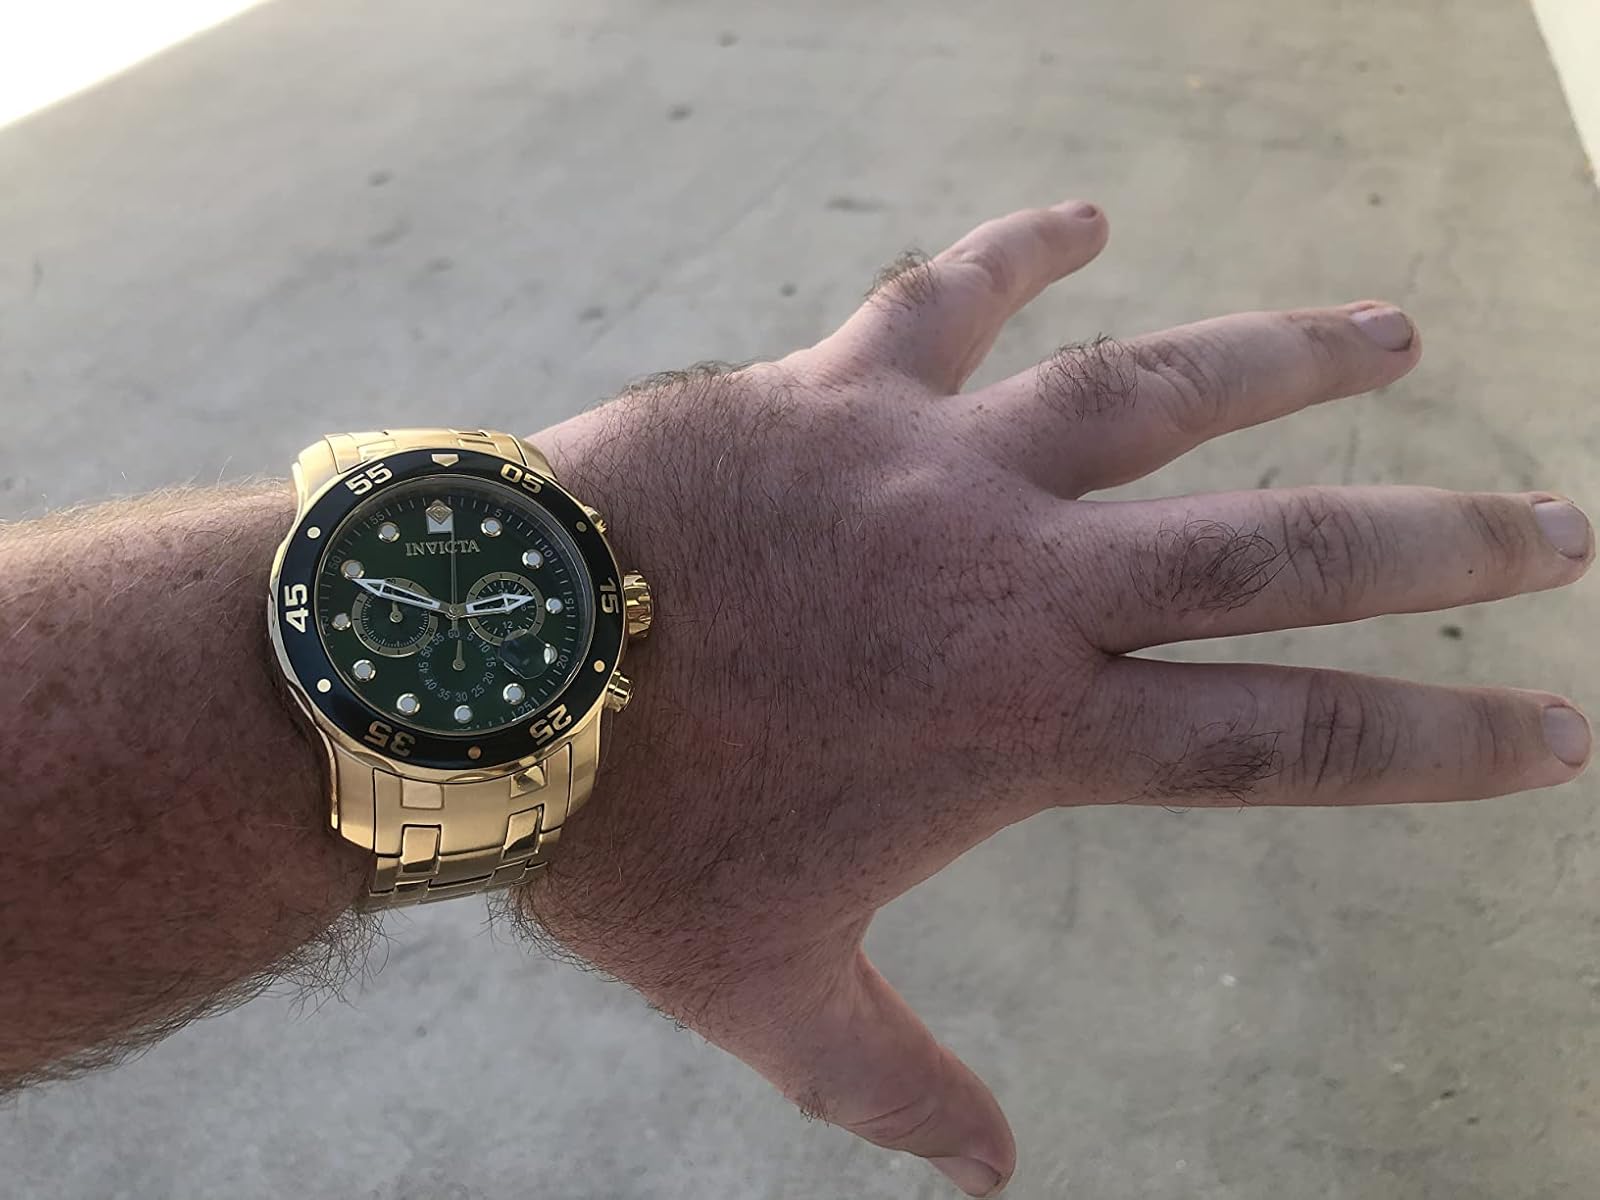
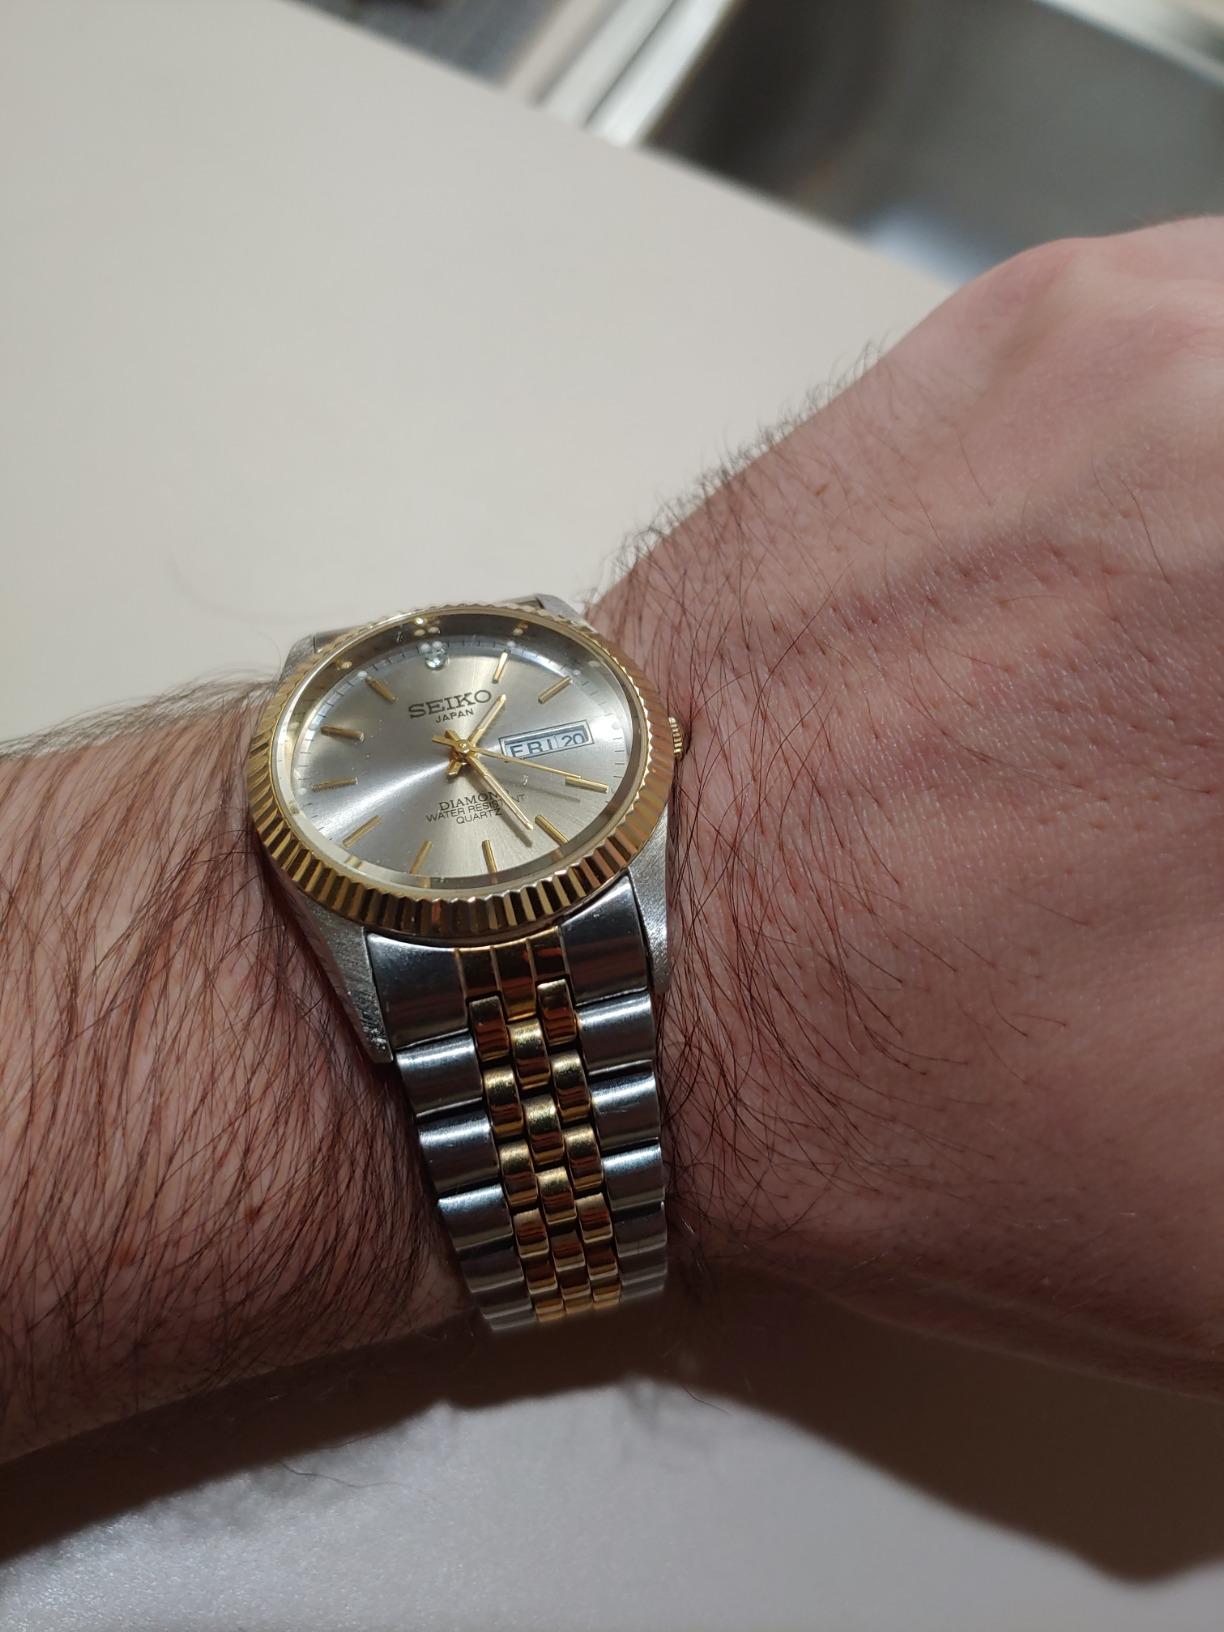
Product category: accessories_watch
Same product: no